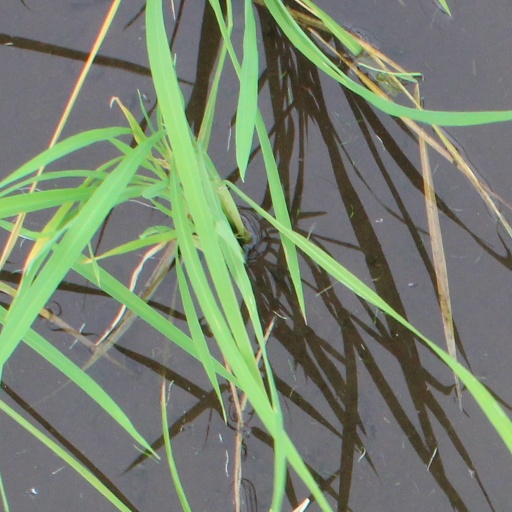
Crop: rice